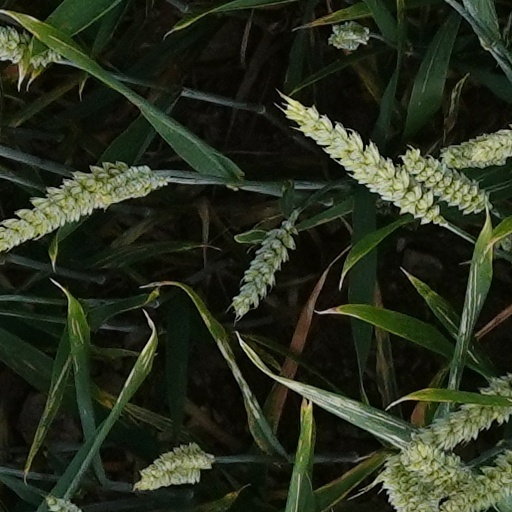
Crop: wheat